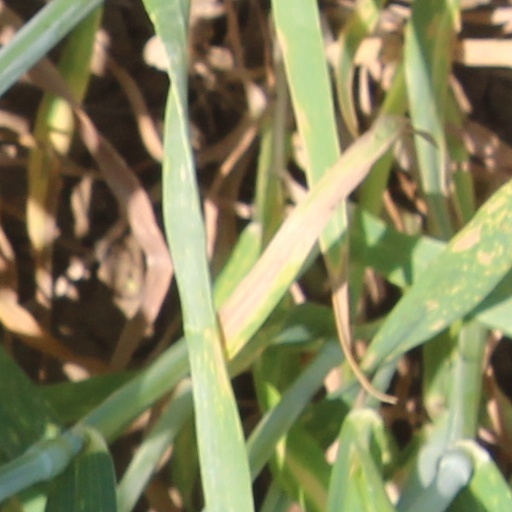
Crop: wheat